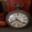
Label: clock